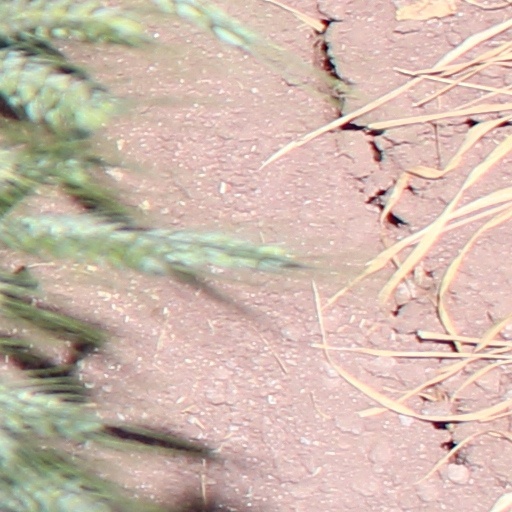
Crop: wheat